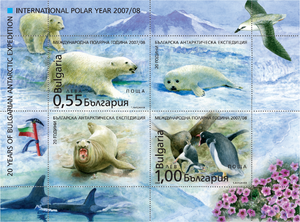
L'Année polaire internationale est un évènement récurrent de collaboration internationale dans le domaine de l'étude des régions polaires. Ce « label » a été créé à la suite du constat que l'observation scientifique des phénomènes géophysiques et climatologiques ne pouvait se faire efficacement que par le biais d'une coordination internationale, non plus seulement par des nations seules. La première édition a été imaginée par Karl Weyprecht, un officier de la marine austro-hongroise qui n'a jamais vu le projet se réaliser de son vivant, en 1882-1883. Les années 2007 à 2009 sont celles de la quatrième édition.